George Williams (rugby league)

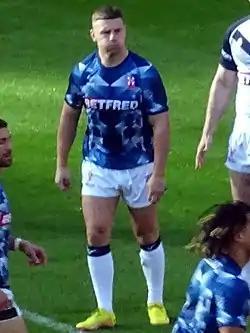
Williams warming up for England in 2022

In October he was named in the England squad for the 2021 Rugby League World Cup.